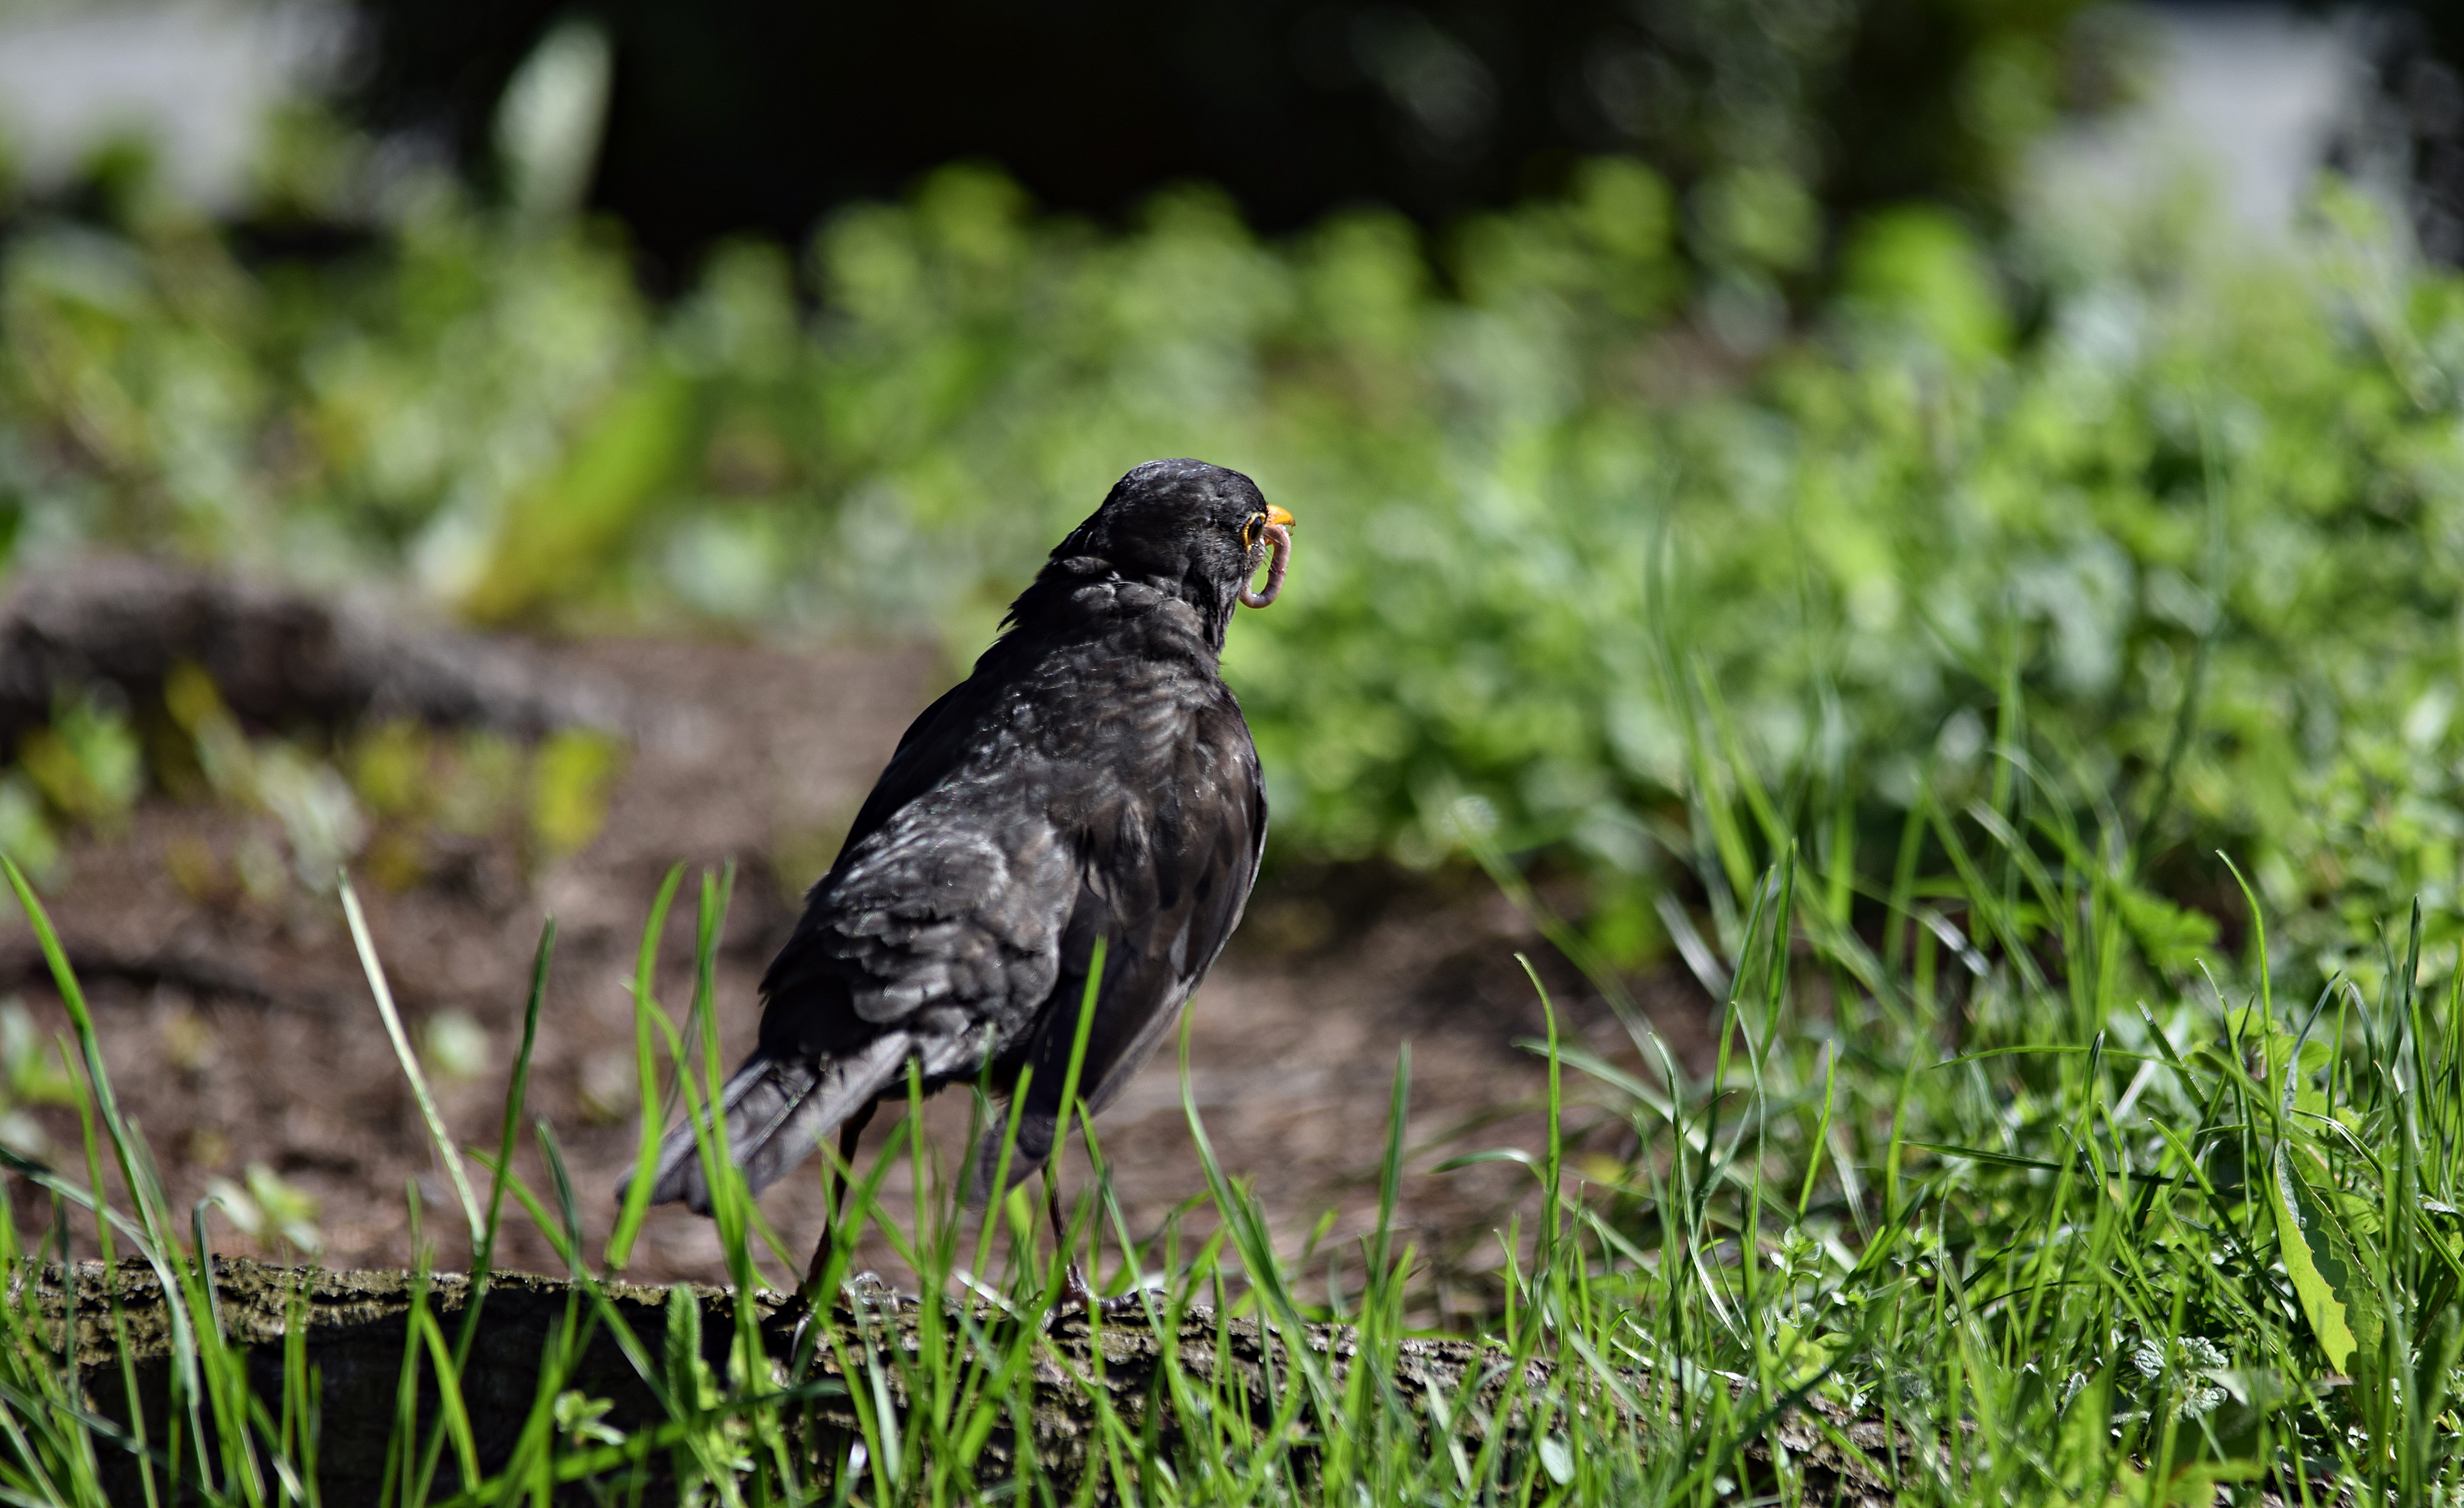
tree, nature, grass, bird, wildlife, beak, macro, fauna, crow, blade of grass, ornithology, vegetation, wings, singing, worm, blackbird, starling, the sun, organism, polyana, the little worm